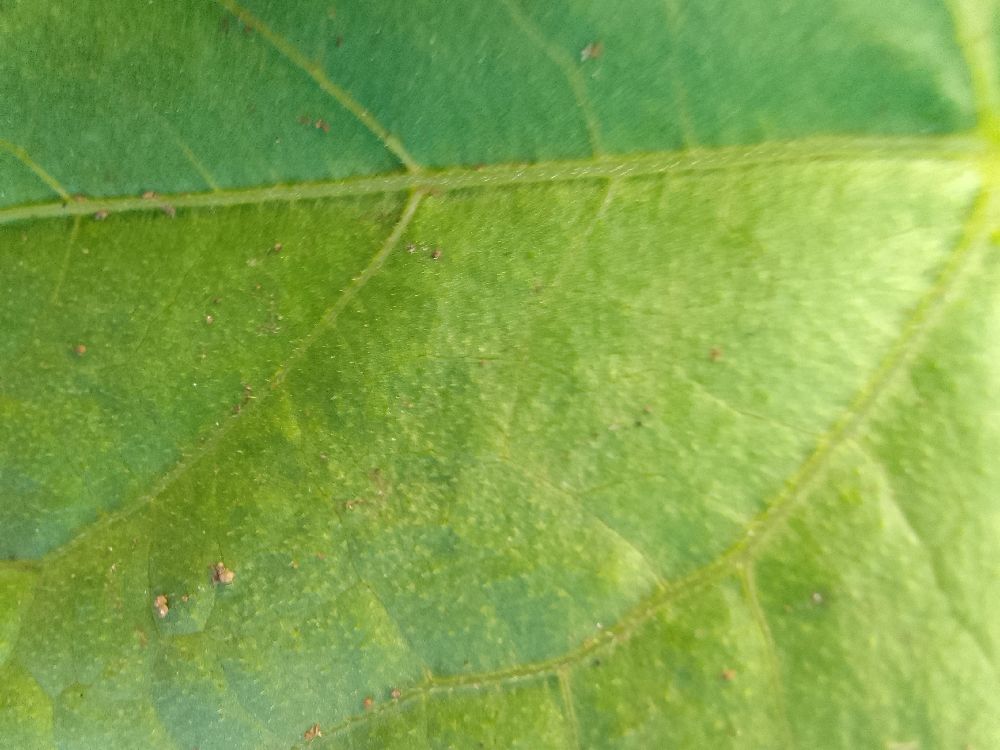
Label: healthy